Lancia Ypsilon

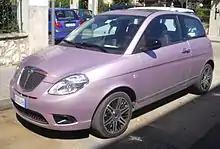
2010 Lancia Ypsilon Elle

In May 2008, as in 2006, the limited edition makeover ModaMilano returned with colour changes (TOP color "Borromini Grey"), bi-colour multi-spoke wheels, chrome trim and leather-covered dashboard instrument dome.